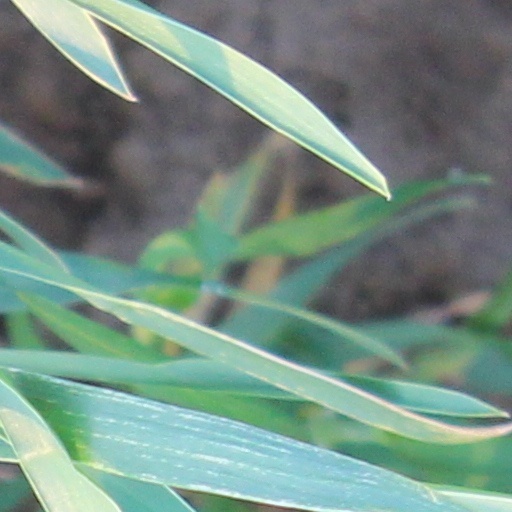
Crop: wheat